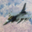
Label: airplane